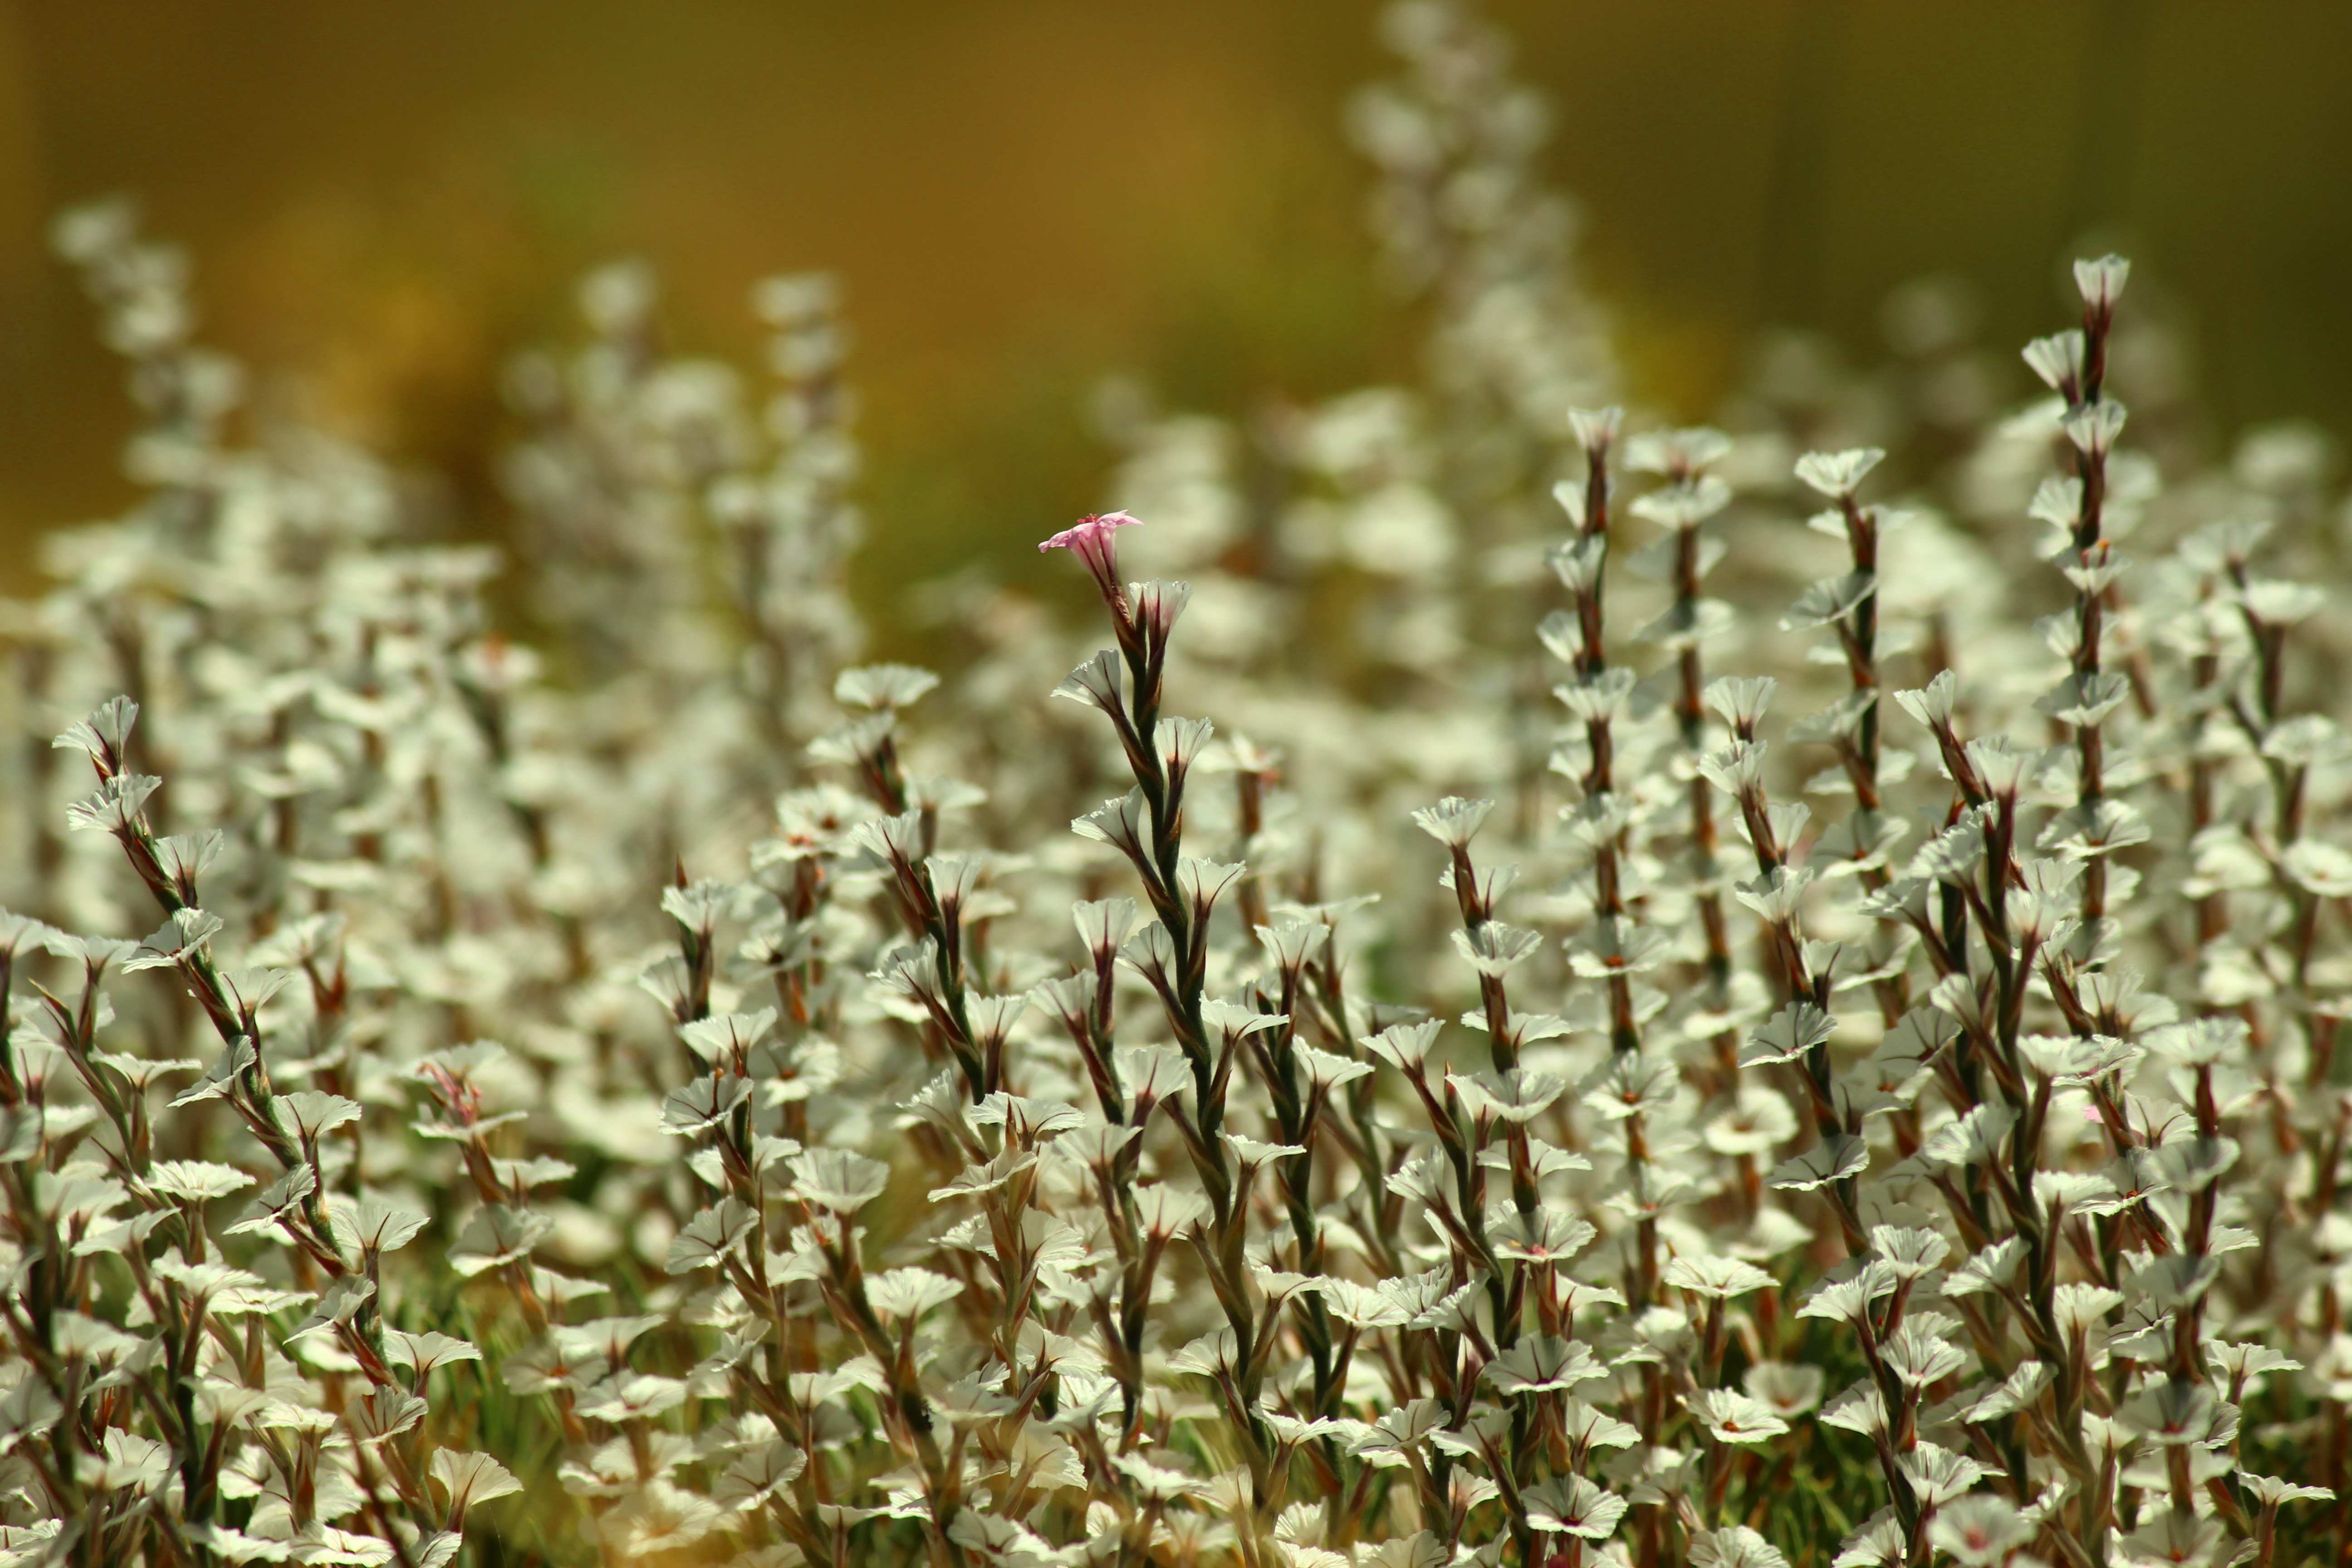
tree, water, nature, grass, branch, dew, plant, photography, sunlight, leaf, flower, frost, crop, autumn, botany, flora, season, flowers, close up, draw, moisture, macro photography, flowering plant, grass family, plant stem, land plant, red i ekcik